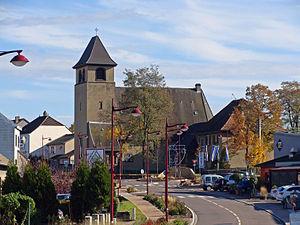
L'Hôpital (rue de Carling)
Inventaire du patrimoine protestant de Lorraine classé par département et par lettre alphabétique de communes.
L’Hôpital est une commune française de Lorraine, située dans le département de la Moselle, en région Grand Est. Elle est localisée dans la région naturelle du Warndt, dans le bassin de vie de la Moselle-est et dépend de l'Agglo Saint-Avold Synergie.
Le Lauterbach, également appelé ruisseau de la Lauter, est un ruisseau français et allemand dans le département de la Moselle en France et dans le land de Sarre en Allemagne. Prenant source en région Grand Est, il traverse du sud au nord la région naturelle du Warndt, qui forme une vaste boutonnière s’ouvrant sur la vallée de la Sarre en Allemagne. C'est un affluent gauche de la Rosselle, donc un sous-affluent du Rhin par la Sarre et la Moselle. Le ruisseau a donné son nom à la localité autrefois indépendante de Lauterbach, aujourd'hui réunie à la ville de Völklingen ainsi qu’à la revue du cercle d’histoire de L’Hôpital-Carling qui se nomme Entre Lauter & Merle. Le village de Geislautern qui est rattaché à Völklingen, doit également son nom au ruisseau de la Lauter.